Extra Low Energy Antiproton ring

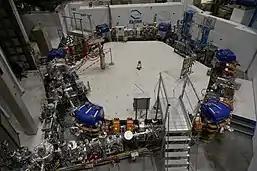

The first step of deceleration in ELENA uses a radiofrequency cavity and brings down the energy of antiprotons from 5.3 MeV to ~0.65 MeV. During this step the beam is de-bunched and the electron-cooling method is used to decreases the beam emittance, allowing beam intensity preservation. At the end of this procedure, 0.65 MeV beam is re-bunched and further decelerated to 0.1 MeV by debunching it and by applying electron cooling.